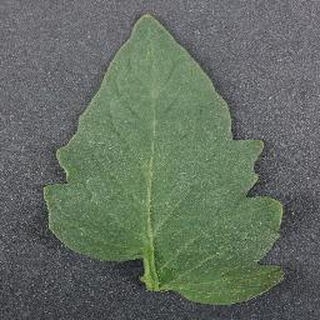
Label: healthy_tomato